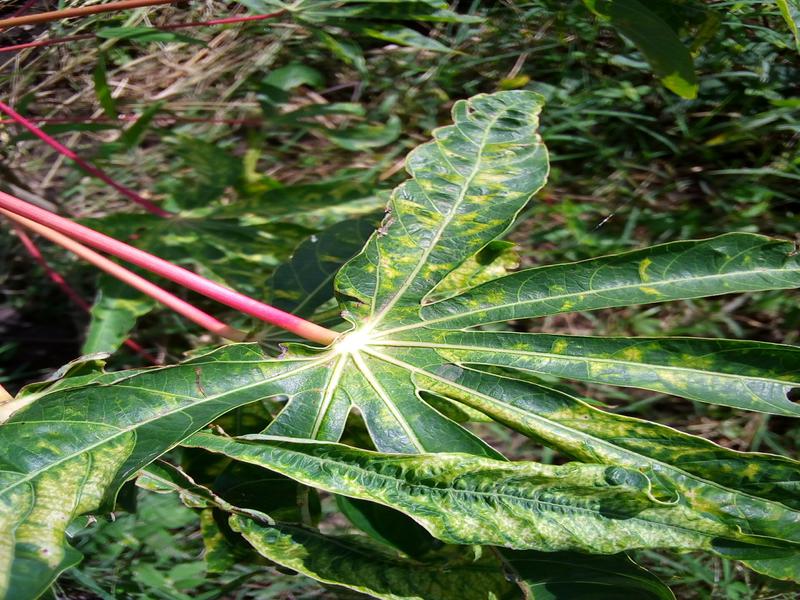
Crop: cassava
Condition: mosaic_disease